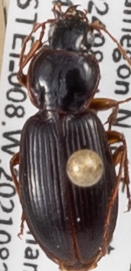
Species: Synuchus impunctatus
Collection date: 2021-08-24
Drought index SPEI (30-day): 0.578
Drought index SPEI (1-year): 0.144
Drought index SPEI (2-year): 1.242